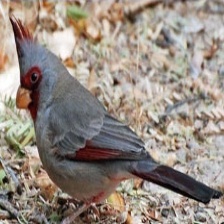
Species: PYRRHULOXIA
Scientific name: CARDINALIS SINUATUS